Westland Lynx

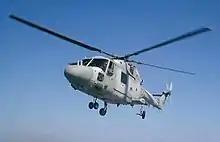
French Navy Lynx approaching at a low altitude, 2000

In March 2003, the Lynx formed the bulk of the deployed British rotary aviation battle group in the invasion of Iraq. Participating aircraft were quickly outfitted with engine sand filters, armour, heat dissipaters, modern secure radios and radar warning receivers. In the subsequent multi-national occupation force, a flight of either AAC or CHF Lynx AH.7s were based at Basra International Airport under command of the Joint Helicopter Force (Iraq) on a rotational basis. In theatre, they would escort infantry patrols, perform aerial reconnaissance, provide fire support and act as airborne communications hubs. Problems in operating in the high temperature environment were encountered, with the helicopters often operating with no power reserve and thus without the ability to overshoot during landings; these problems were belatedly overcome by the introduction of the Lynx AH.9A.